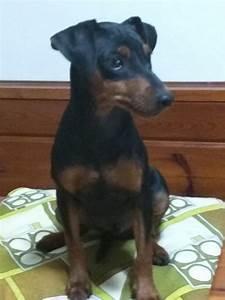
dog